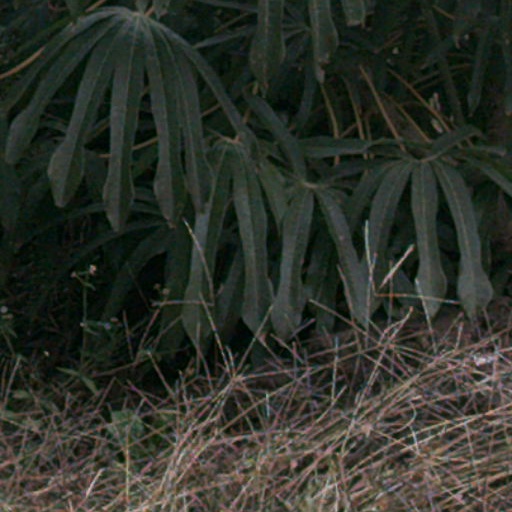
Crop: cassava